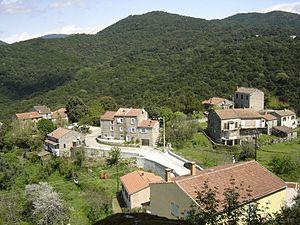
Hameau de Foce-di-Mela
Mela est une commune française située dans la circonscription départementale de la Corse-du-Sud et le territoire de la collectivité de Corse. On la nomme fréquemment Mela-di-Tallano. Situé dans la vallée du Fiumicicoli, le village appartient à la piève de Tallano, en Alta Rocca.